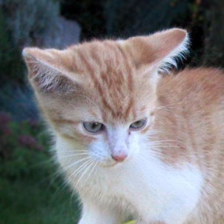
Label: animals